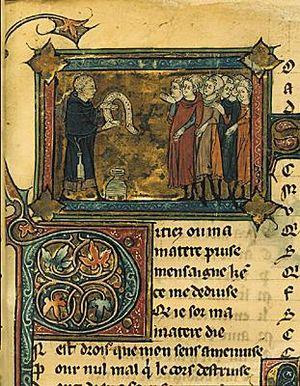
Miniature datant du XIIIe siècle extraite d'un recueil de poésies de Jehan Bodel et qui le représente (homme tenant un texte dans ses mains). Miniature de la Bibliothèque nationale de France, à Paris.
Jean Bodel ou Jehan Bodel, né vers 1165 et mort vers 1205, fut un trouvère-ménestrel qui vécut vers la fin du XIIᵉ siècle à Arras. Ce poète polygraphe, s'est illustré dans la chanson de geste et le fabliau en ancien français. Il est également l'auteur de pastourelles, d'une pièce de théâtre, et l'inventeur de la forme du congé.